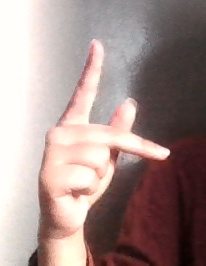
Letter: dha